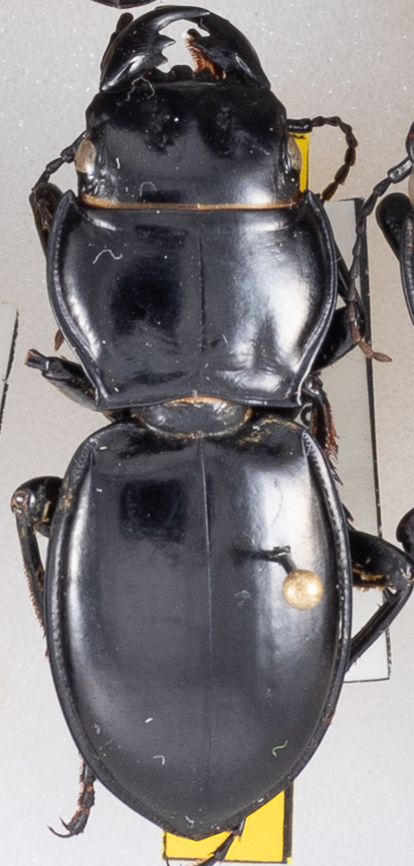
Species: Pasimachus californicus
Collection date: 2022-05-18
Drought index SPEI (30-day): -1.322
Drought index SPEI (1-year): -1.13
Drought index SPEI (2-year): -1.01